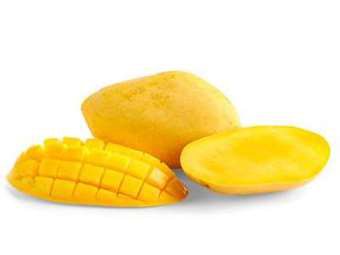
Label: Mango